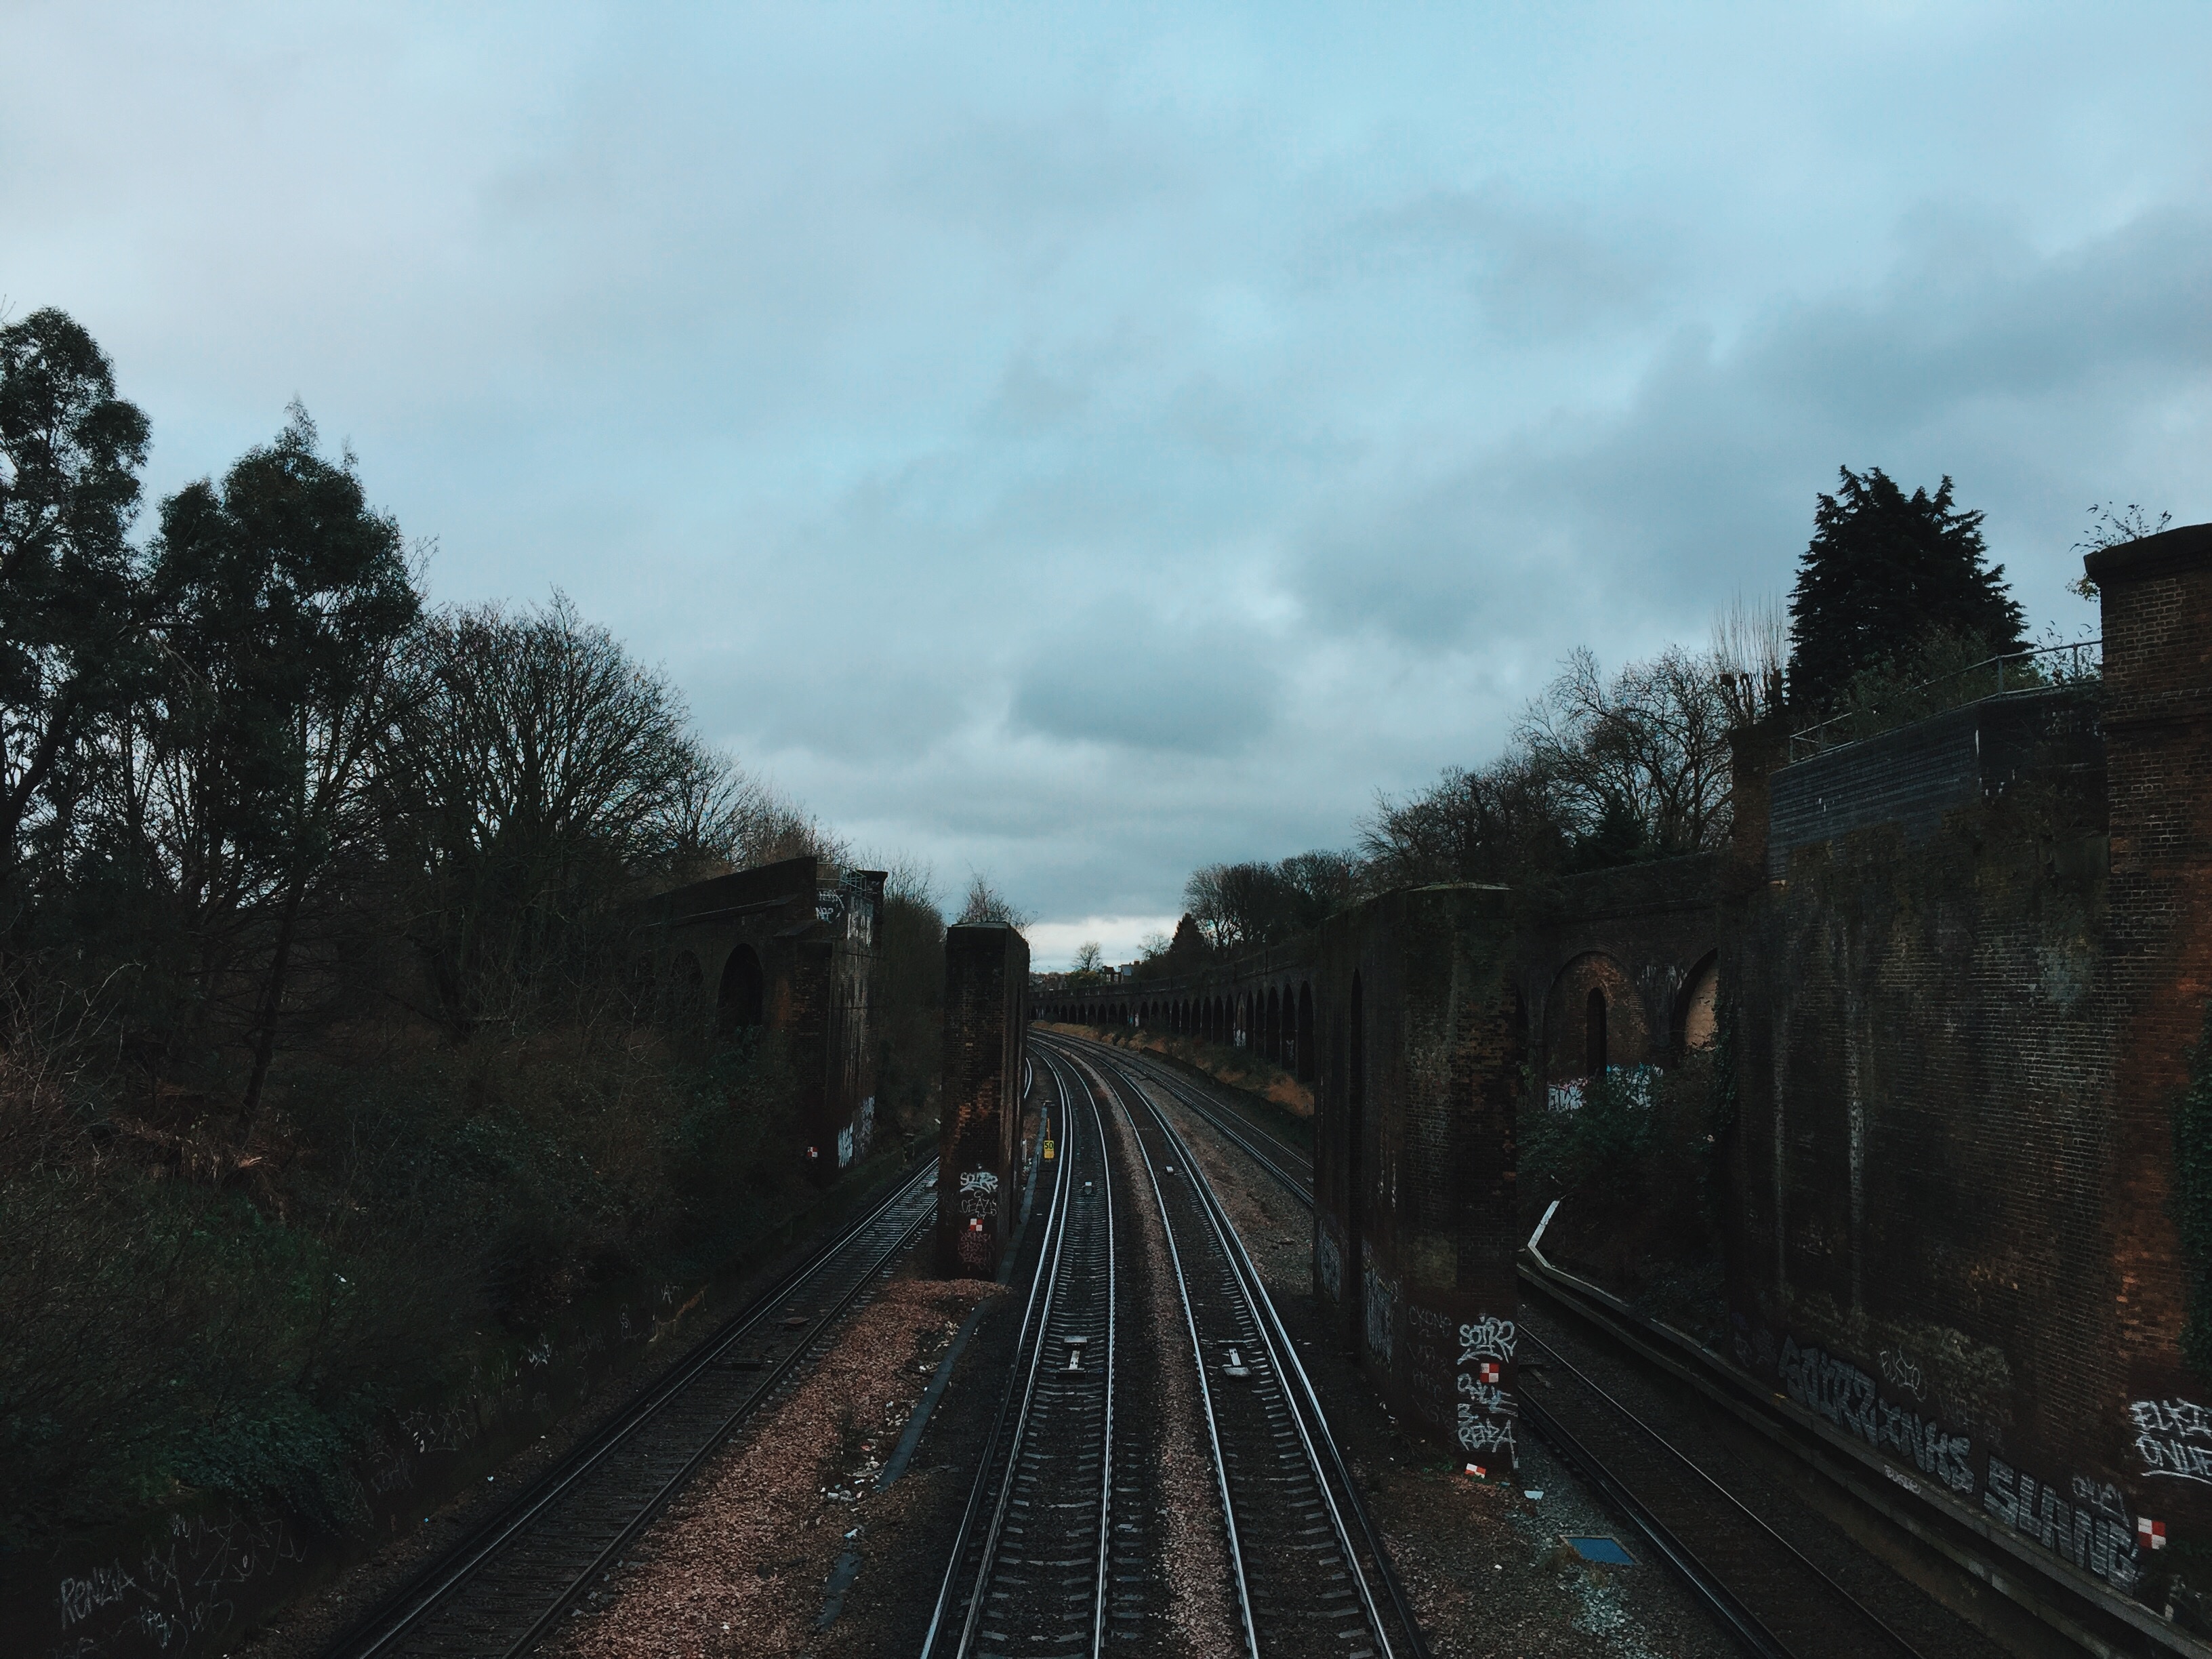
track, road, train, transport, vehicle, rail transport, rolling stock